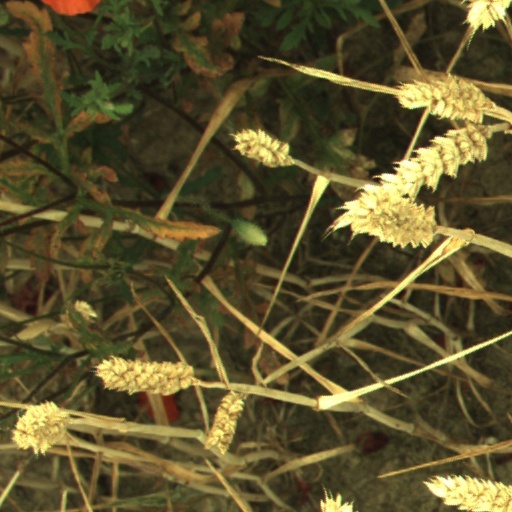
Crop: wheat